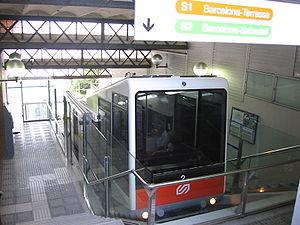
Le Funiculaire de Vallvidrera est un funiculaire situé à Barcelone en Espagne qui relie le quartier de Sarria au niveau de la gare "Peu del funicular" au quartier de Vallvidrera. Inauguré en 1906 puis rénové en 1998, il fait partie des trois funiculaires de Barcelone avec le Funiculaire du Tibidabo et le Funiculaire de Montjuic.